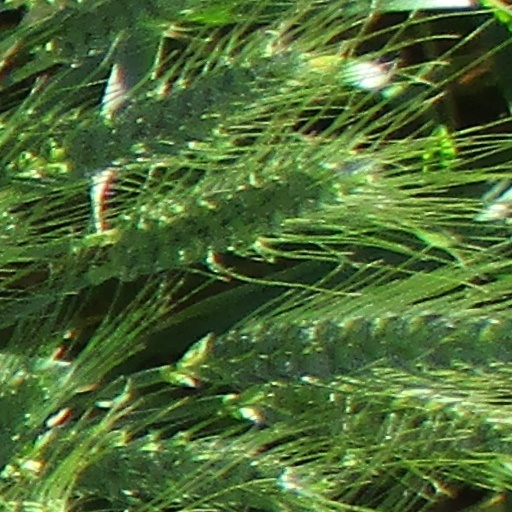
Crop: wheat